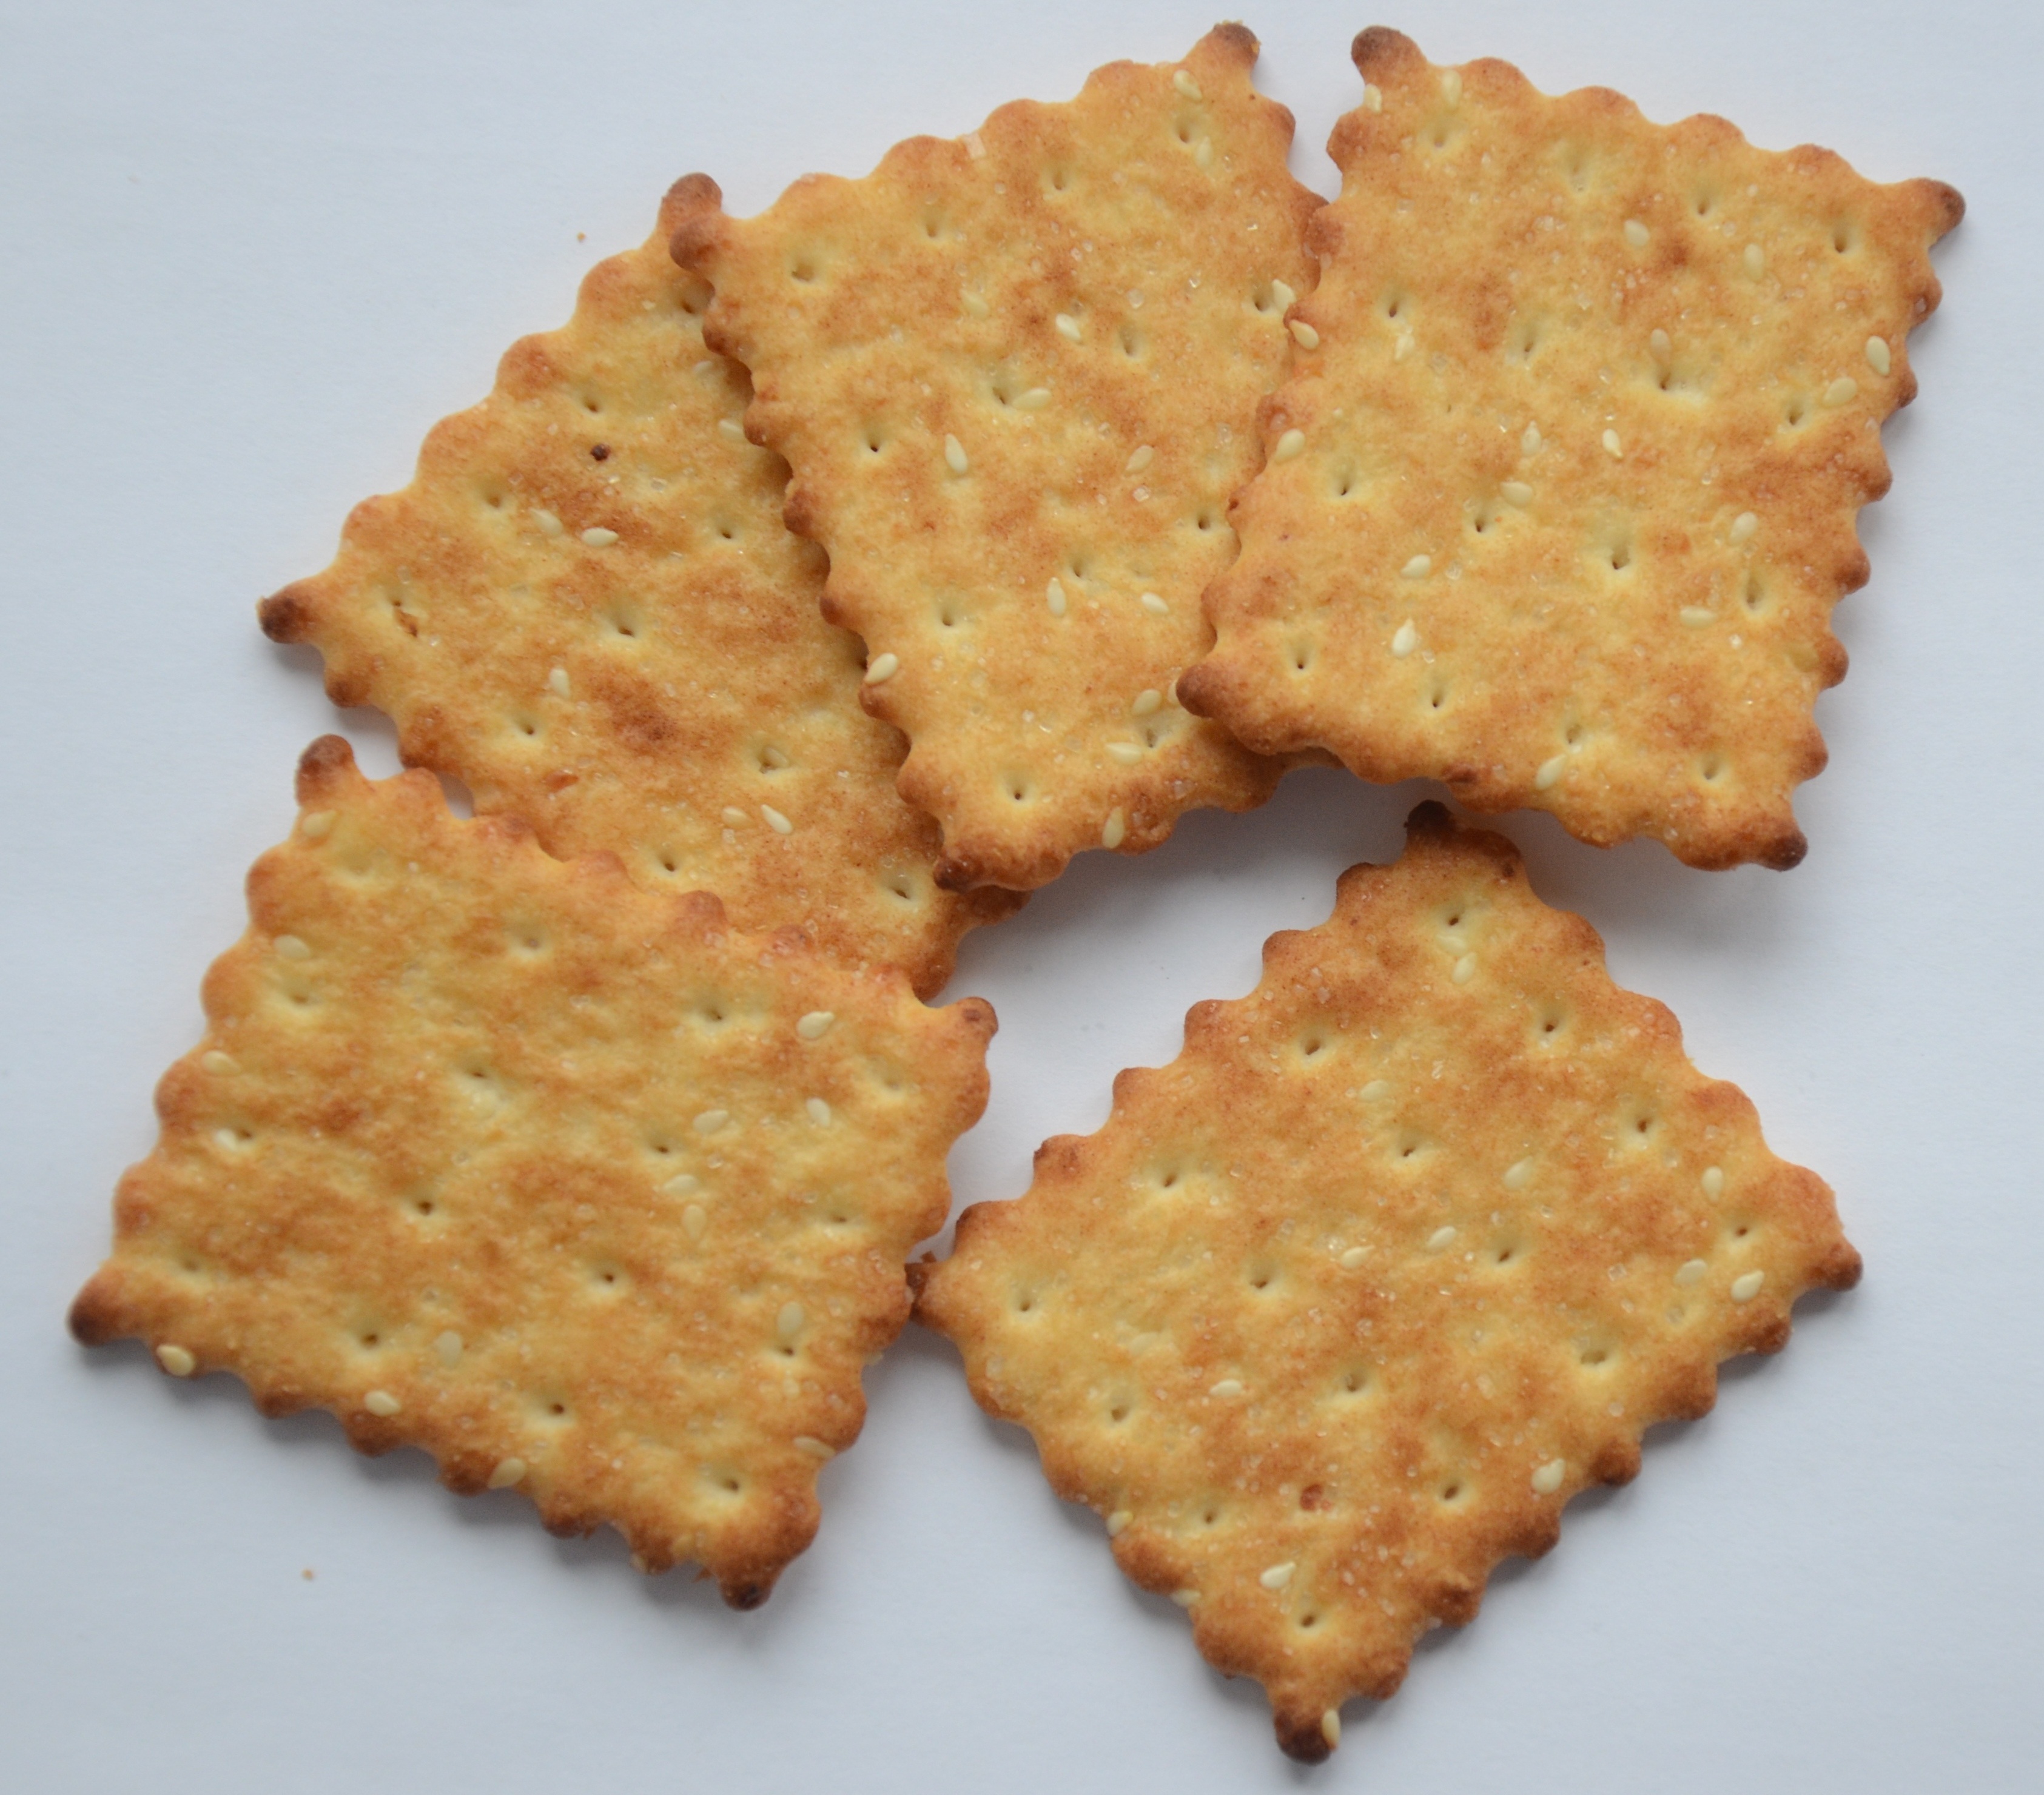
morning, dish, meal, food, produce, breakfast, biscuit, dessert, eat, cracker, cookies, sesame, taste, baked goods, appetizing, grass family, snack food, cookies and crackers